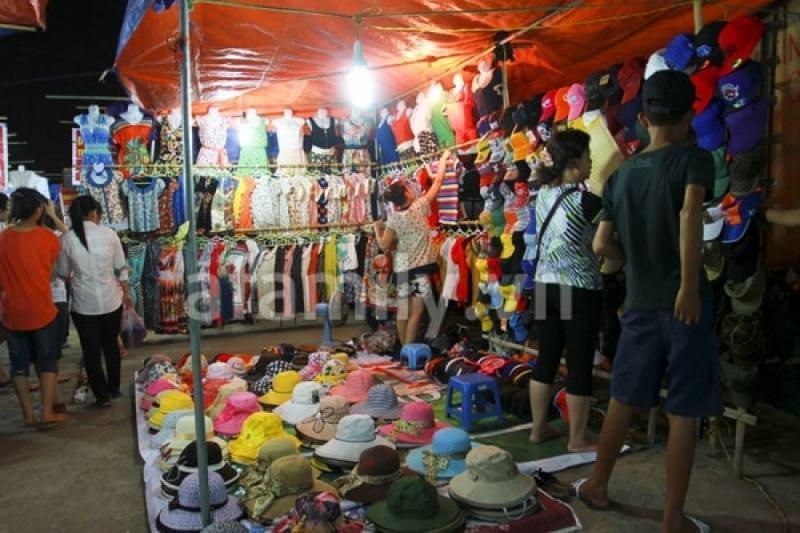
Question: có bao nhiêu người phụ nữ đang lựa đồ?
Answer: có hai người phụ nữ đang lựa đồ